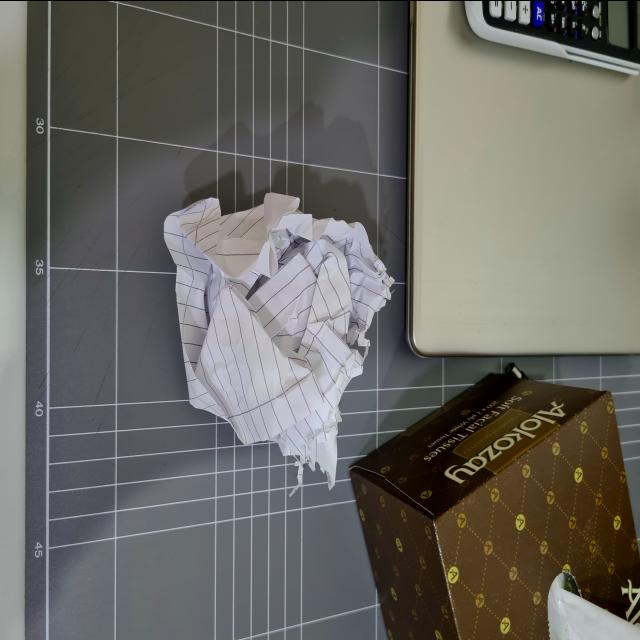
Label: tissues